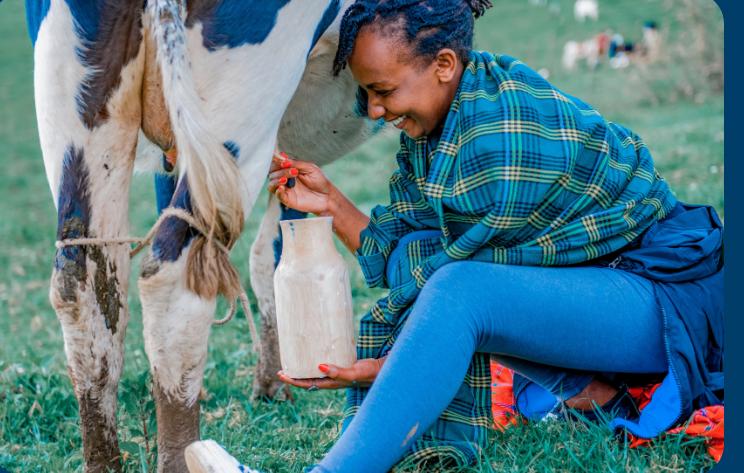
Mwanamke akikama ng'ombe kwa mkono.Mwanamke huyo ameketi chini karibu na ng'ombe.Anashikilia chupa au mtungi mdogo wa maziwa akikamua ng'ombe moja kwa moja.Ng'ombe huyo ana rangi ya nyeupe na nyeusi.Eneo linaloonekana kuwa shamba au eneo la maziwa lenye nyasi.